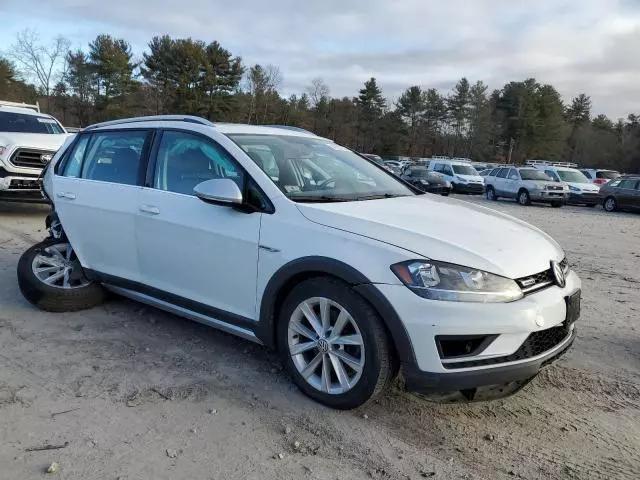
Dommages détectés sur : pare-choc avant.
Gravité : mineur